Porsche 911

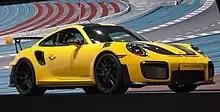
Porsche 991 GT2 RS

The 997 received a larger air intake in the front bumper, new headlights, new rear taillights, new clean-sheet design direct fuel injection engines, and the introduction of a dual-clutch gearbox called PDK for the 2009 model year. They were also equipped with Bluetooth support.